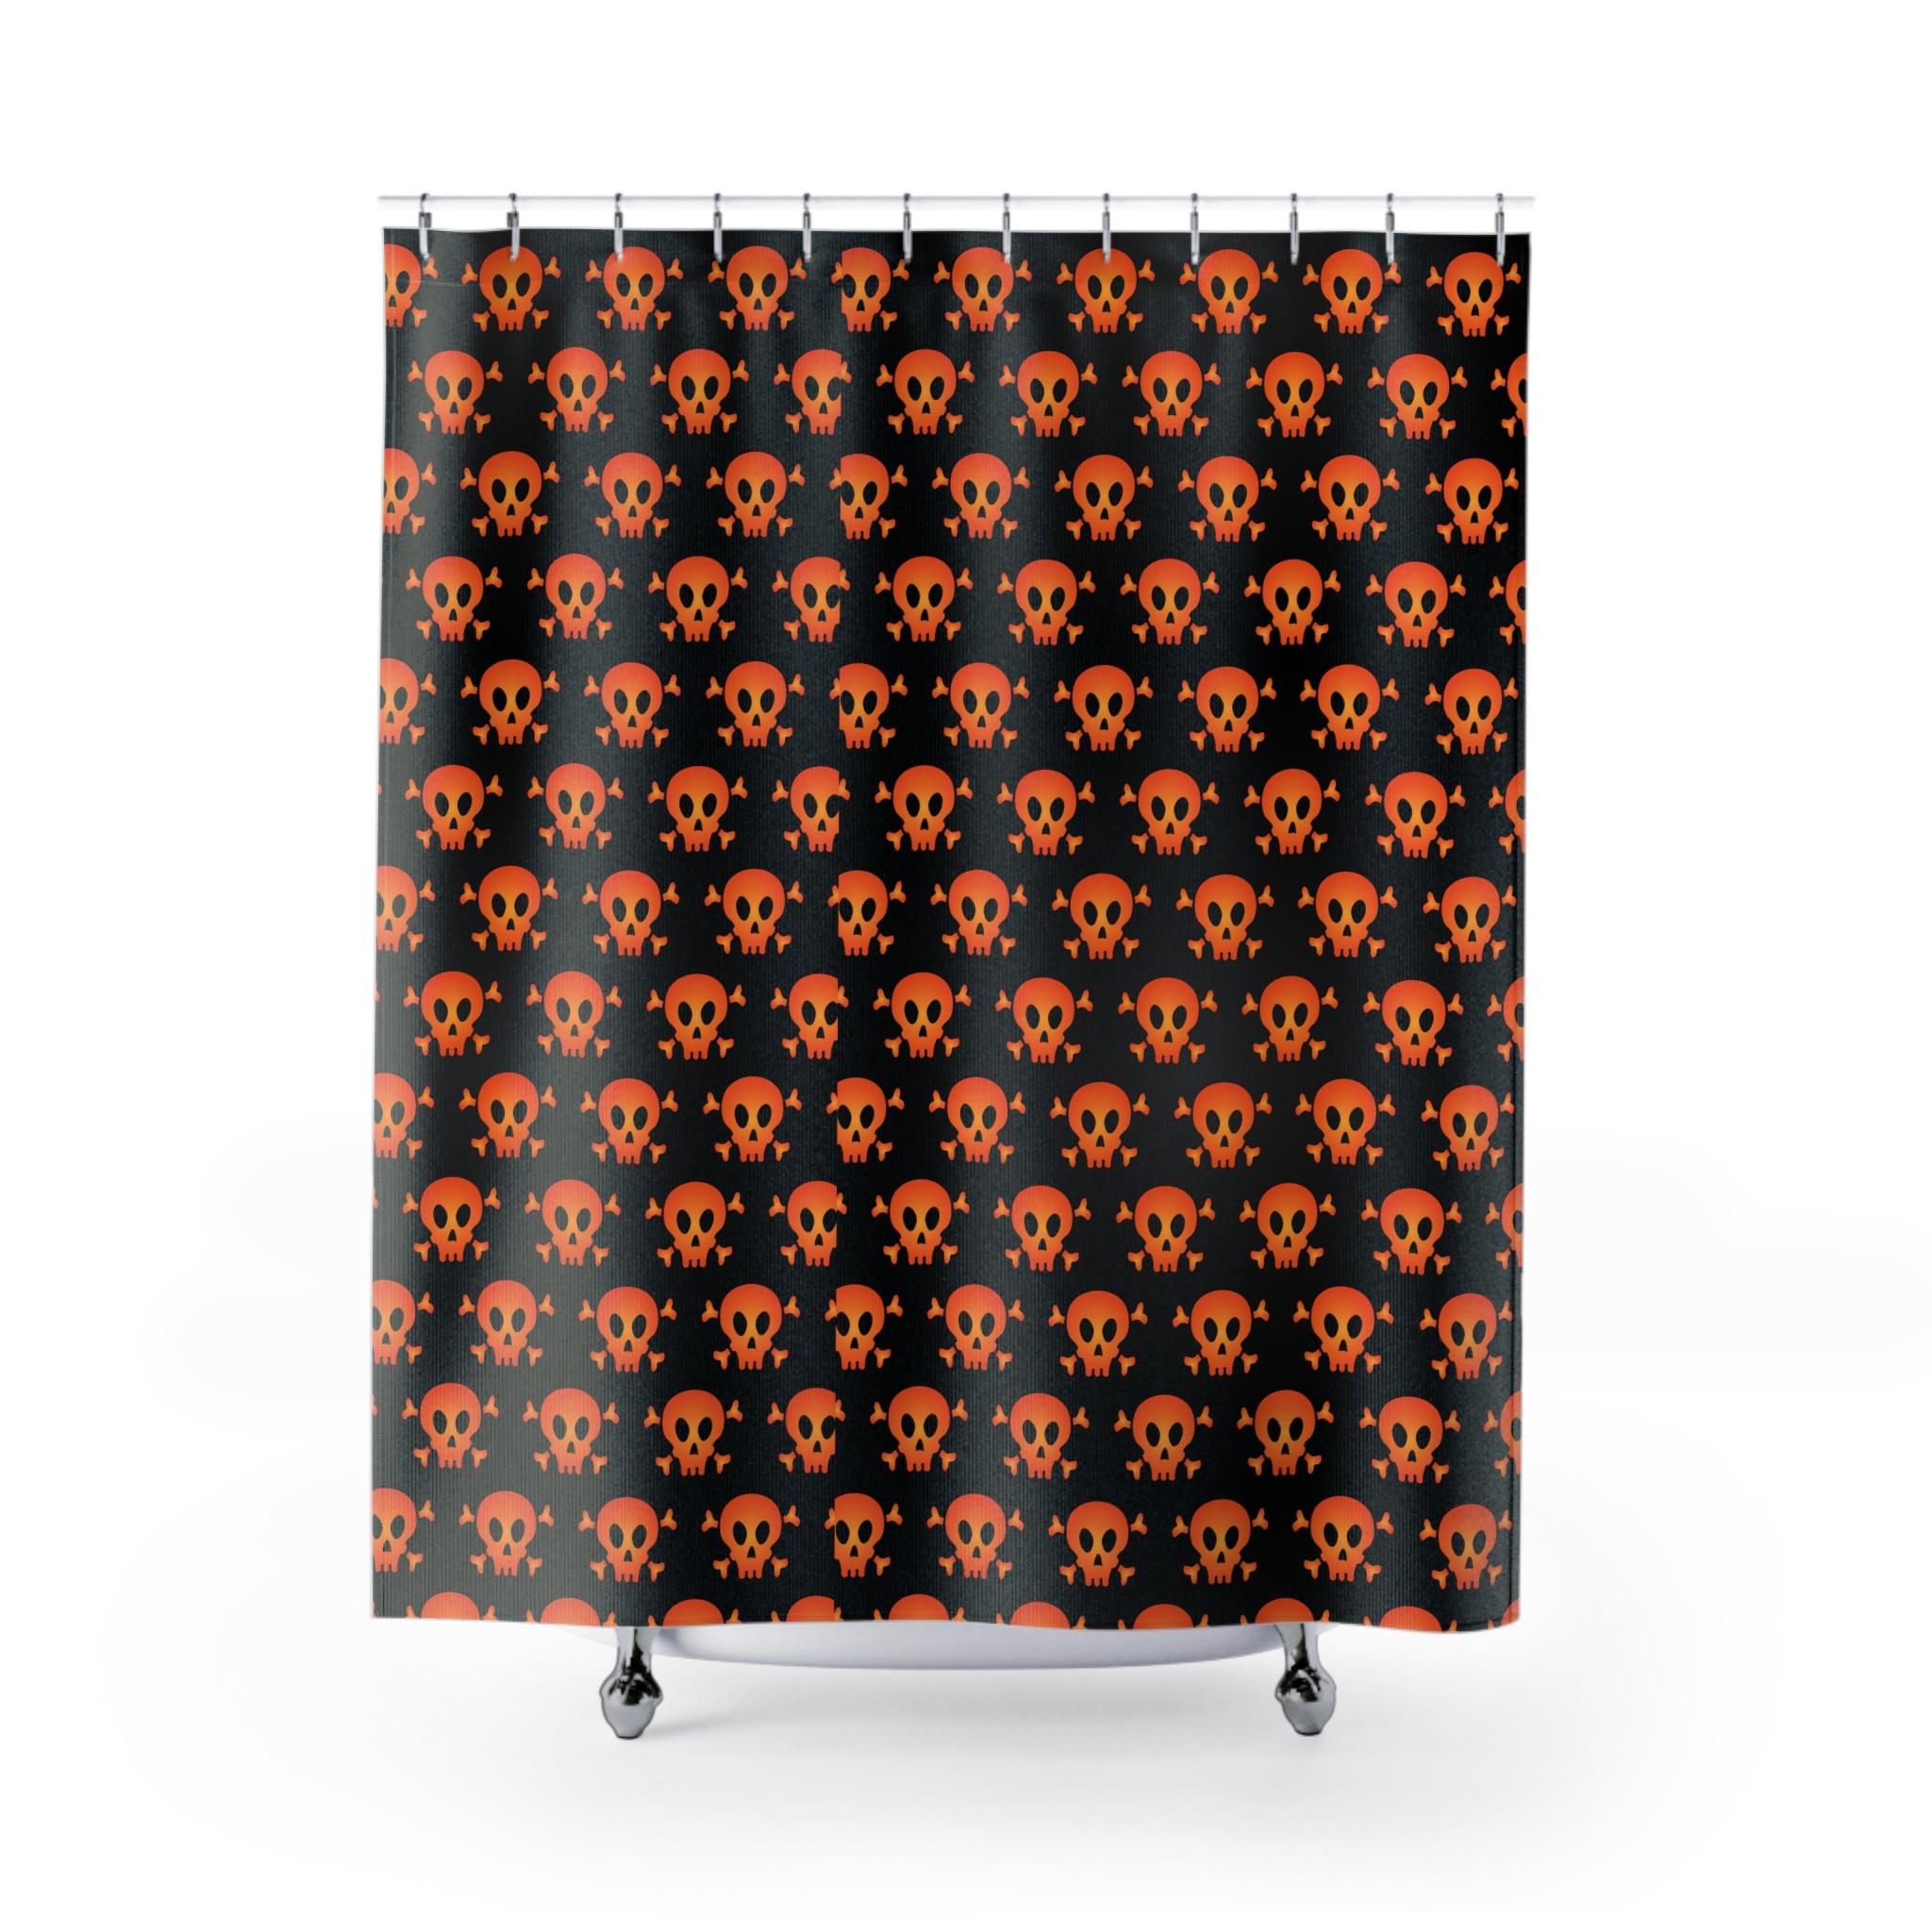
Shower Curtains Halloween
This shower curtain is here to add an original touch to any bathroom with your designs. Made with highly durable polyester, this curtain stays like new for a long time to come and is a perfect printing area for your art. Please note: While polyester offers adequate protection against water, a liner might be necessary for full waterproofness. .: 100% Polyester .: One-sided print .: Hooks not included .: Please note: Pre-constructed item. Size variance +/- 2"
Brand: Printify
Category: Home & Garden > Bathroom Accessories > Shower Curtains